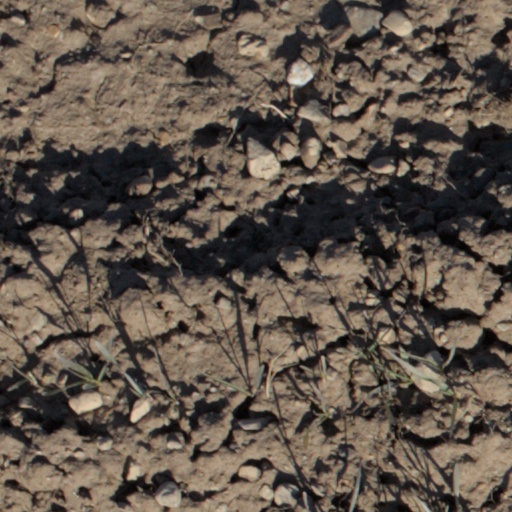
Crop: wheat